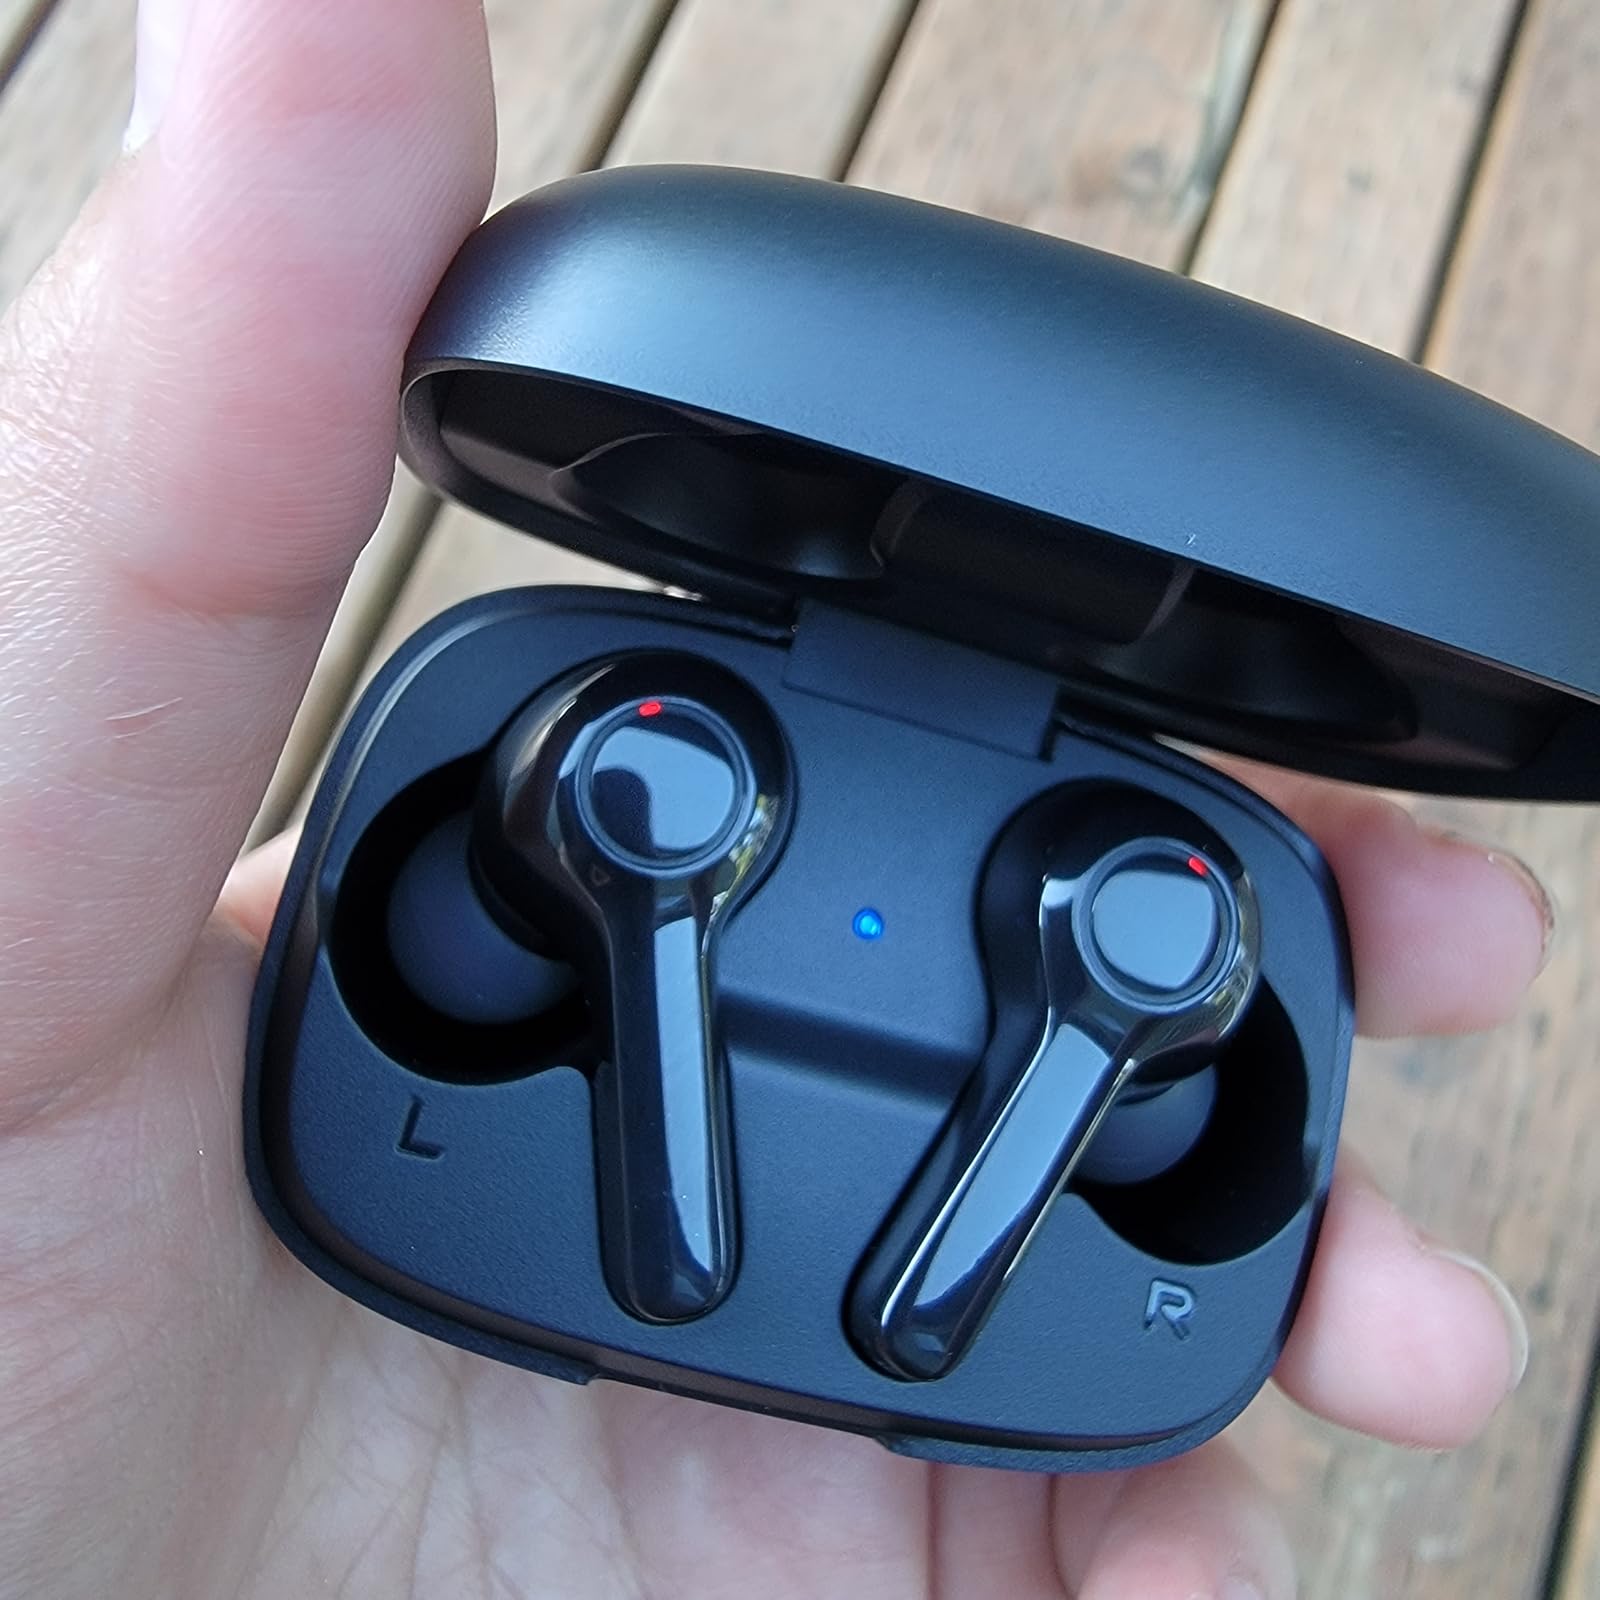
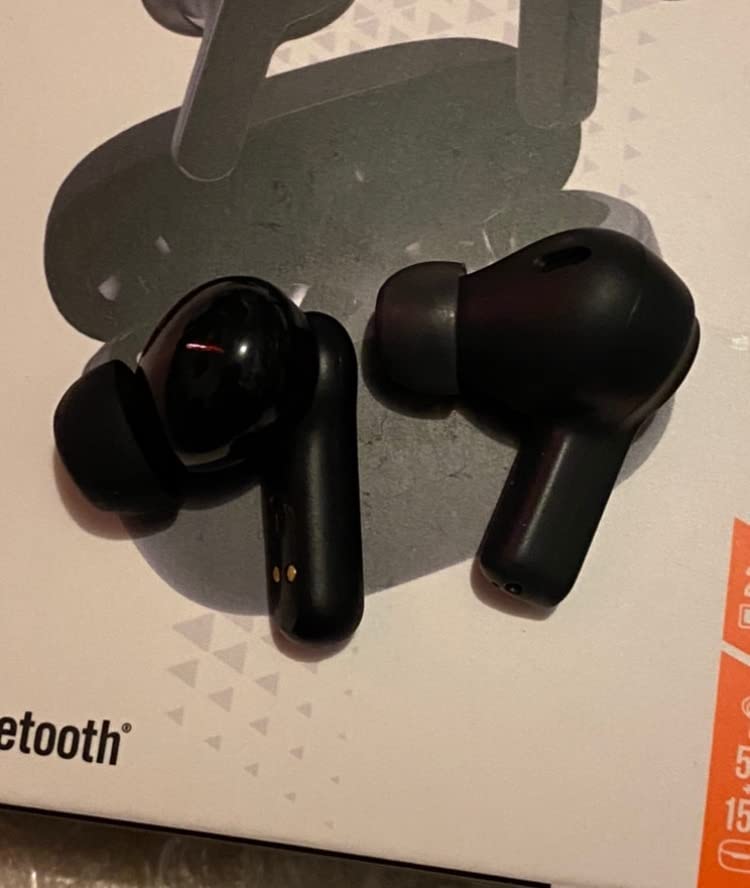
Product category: earbuds
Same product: no